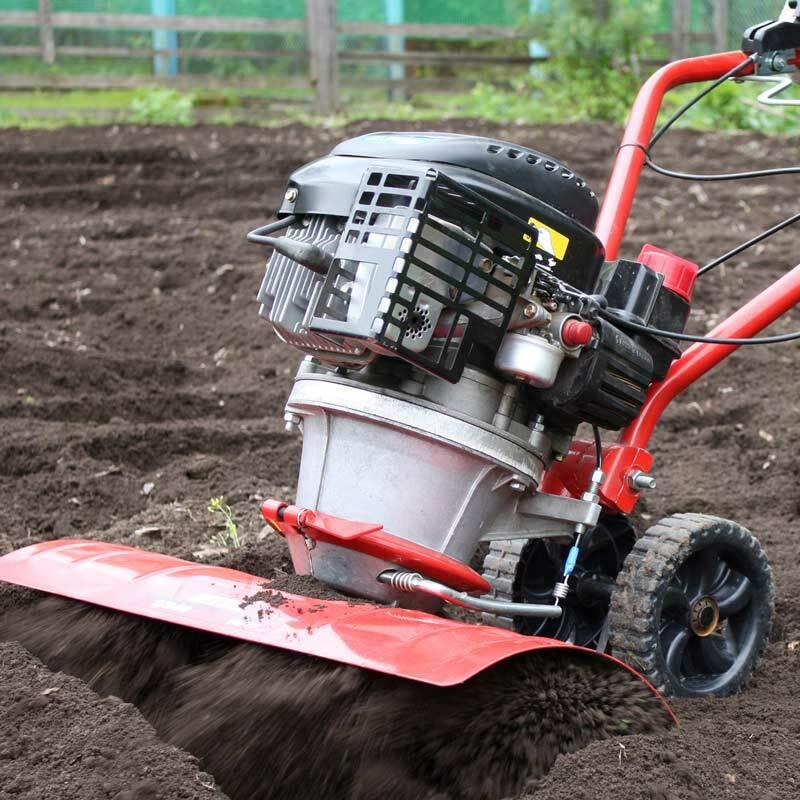
Mashine ya kisasa ya rangi nyekundu pamoja na nyeusi, ambayo ina matairi madogo madogo hutumika kwa ajili ya shughuli ya kilimo katika maeneo ya mashamba, hiyo hutumia mafuta kuhakikisha inafanya kazi katika eneo kubwa hivyo kumsaidia mkulima kufanya kazi kwa weledi na eneo kubwa kwa muda mdogo.